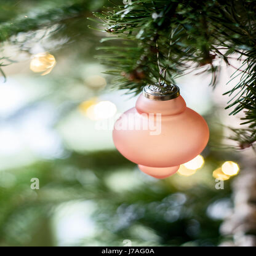
detail of a pink glass ornament on a christmas tree